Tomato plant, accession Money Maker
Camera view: tilt-top (135 deg); turntable rotation: 300 degrees
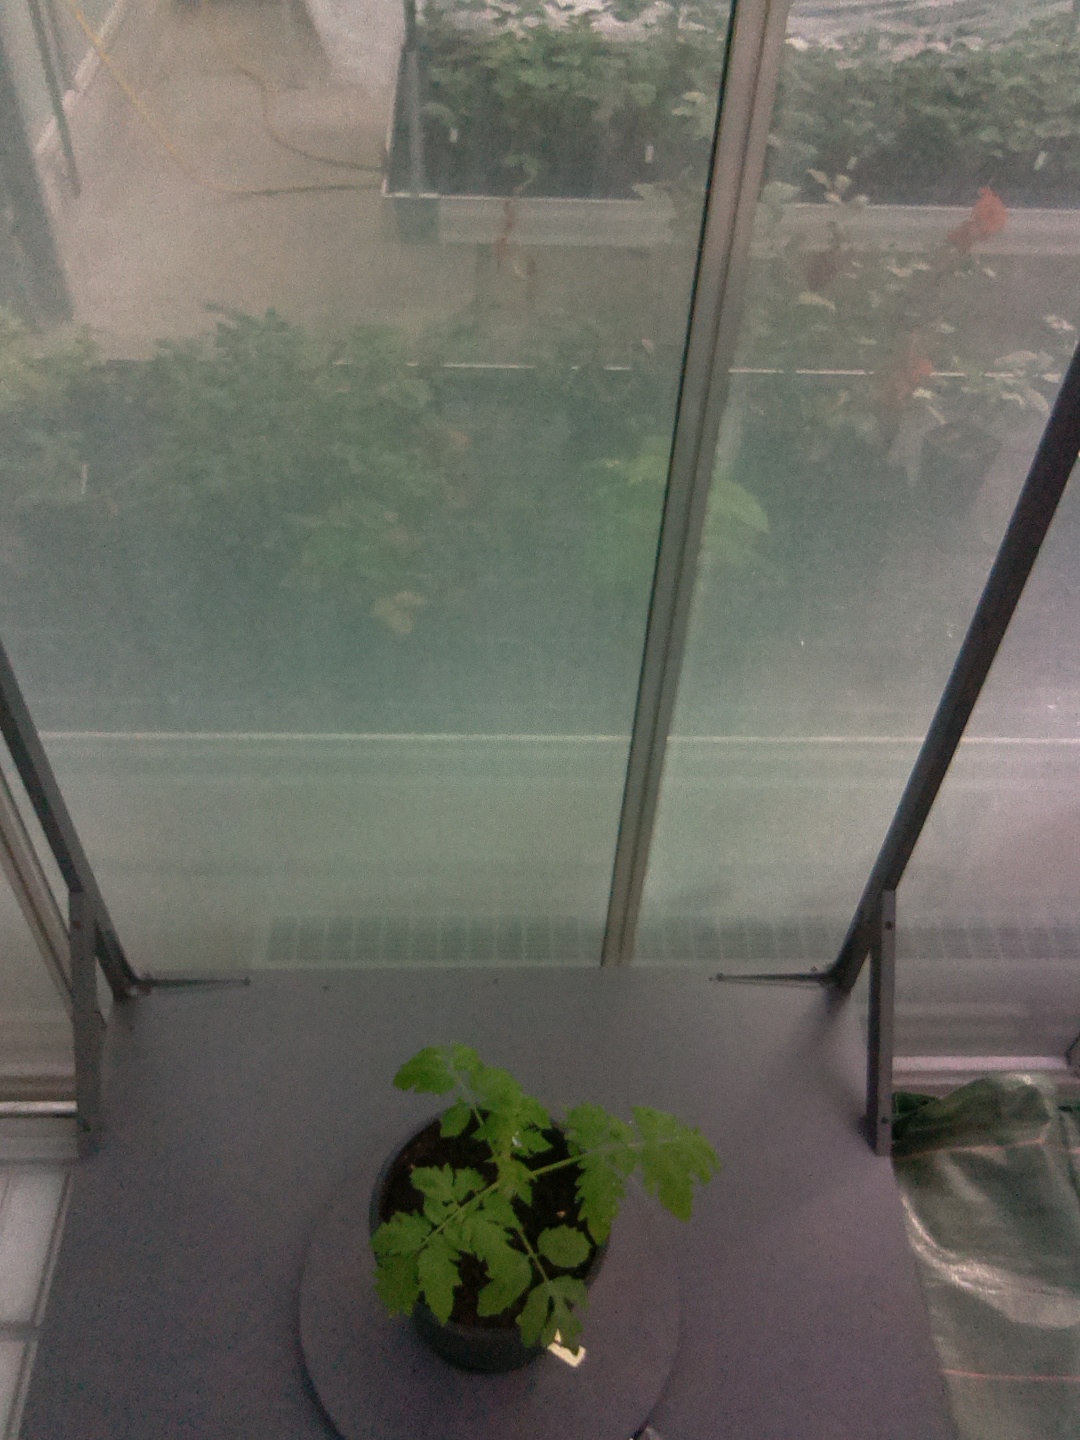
BBCH growth stage 13: 6 of true leaves visible